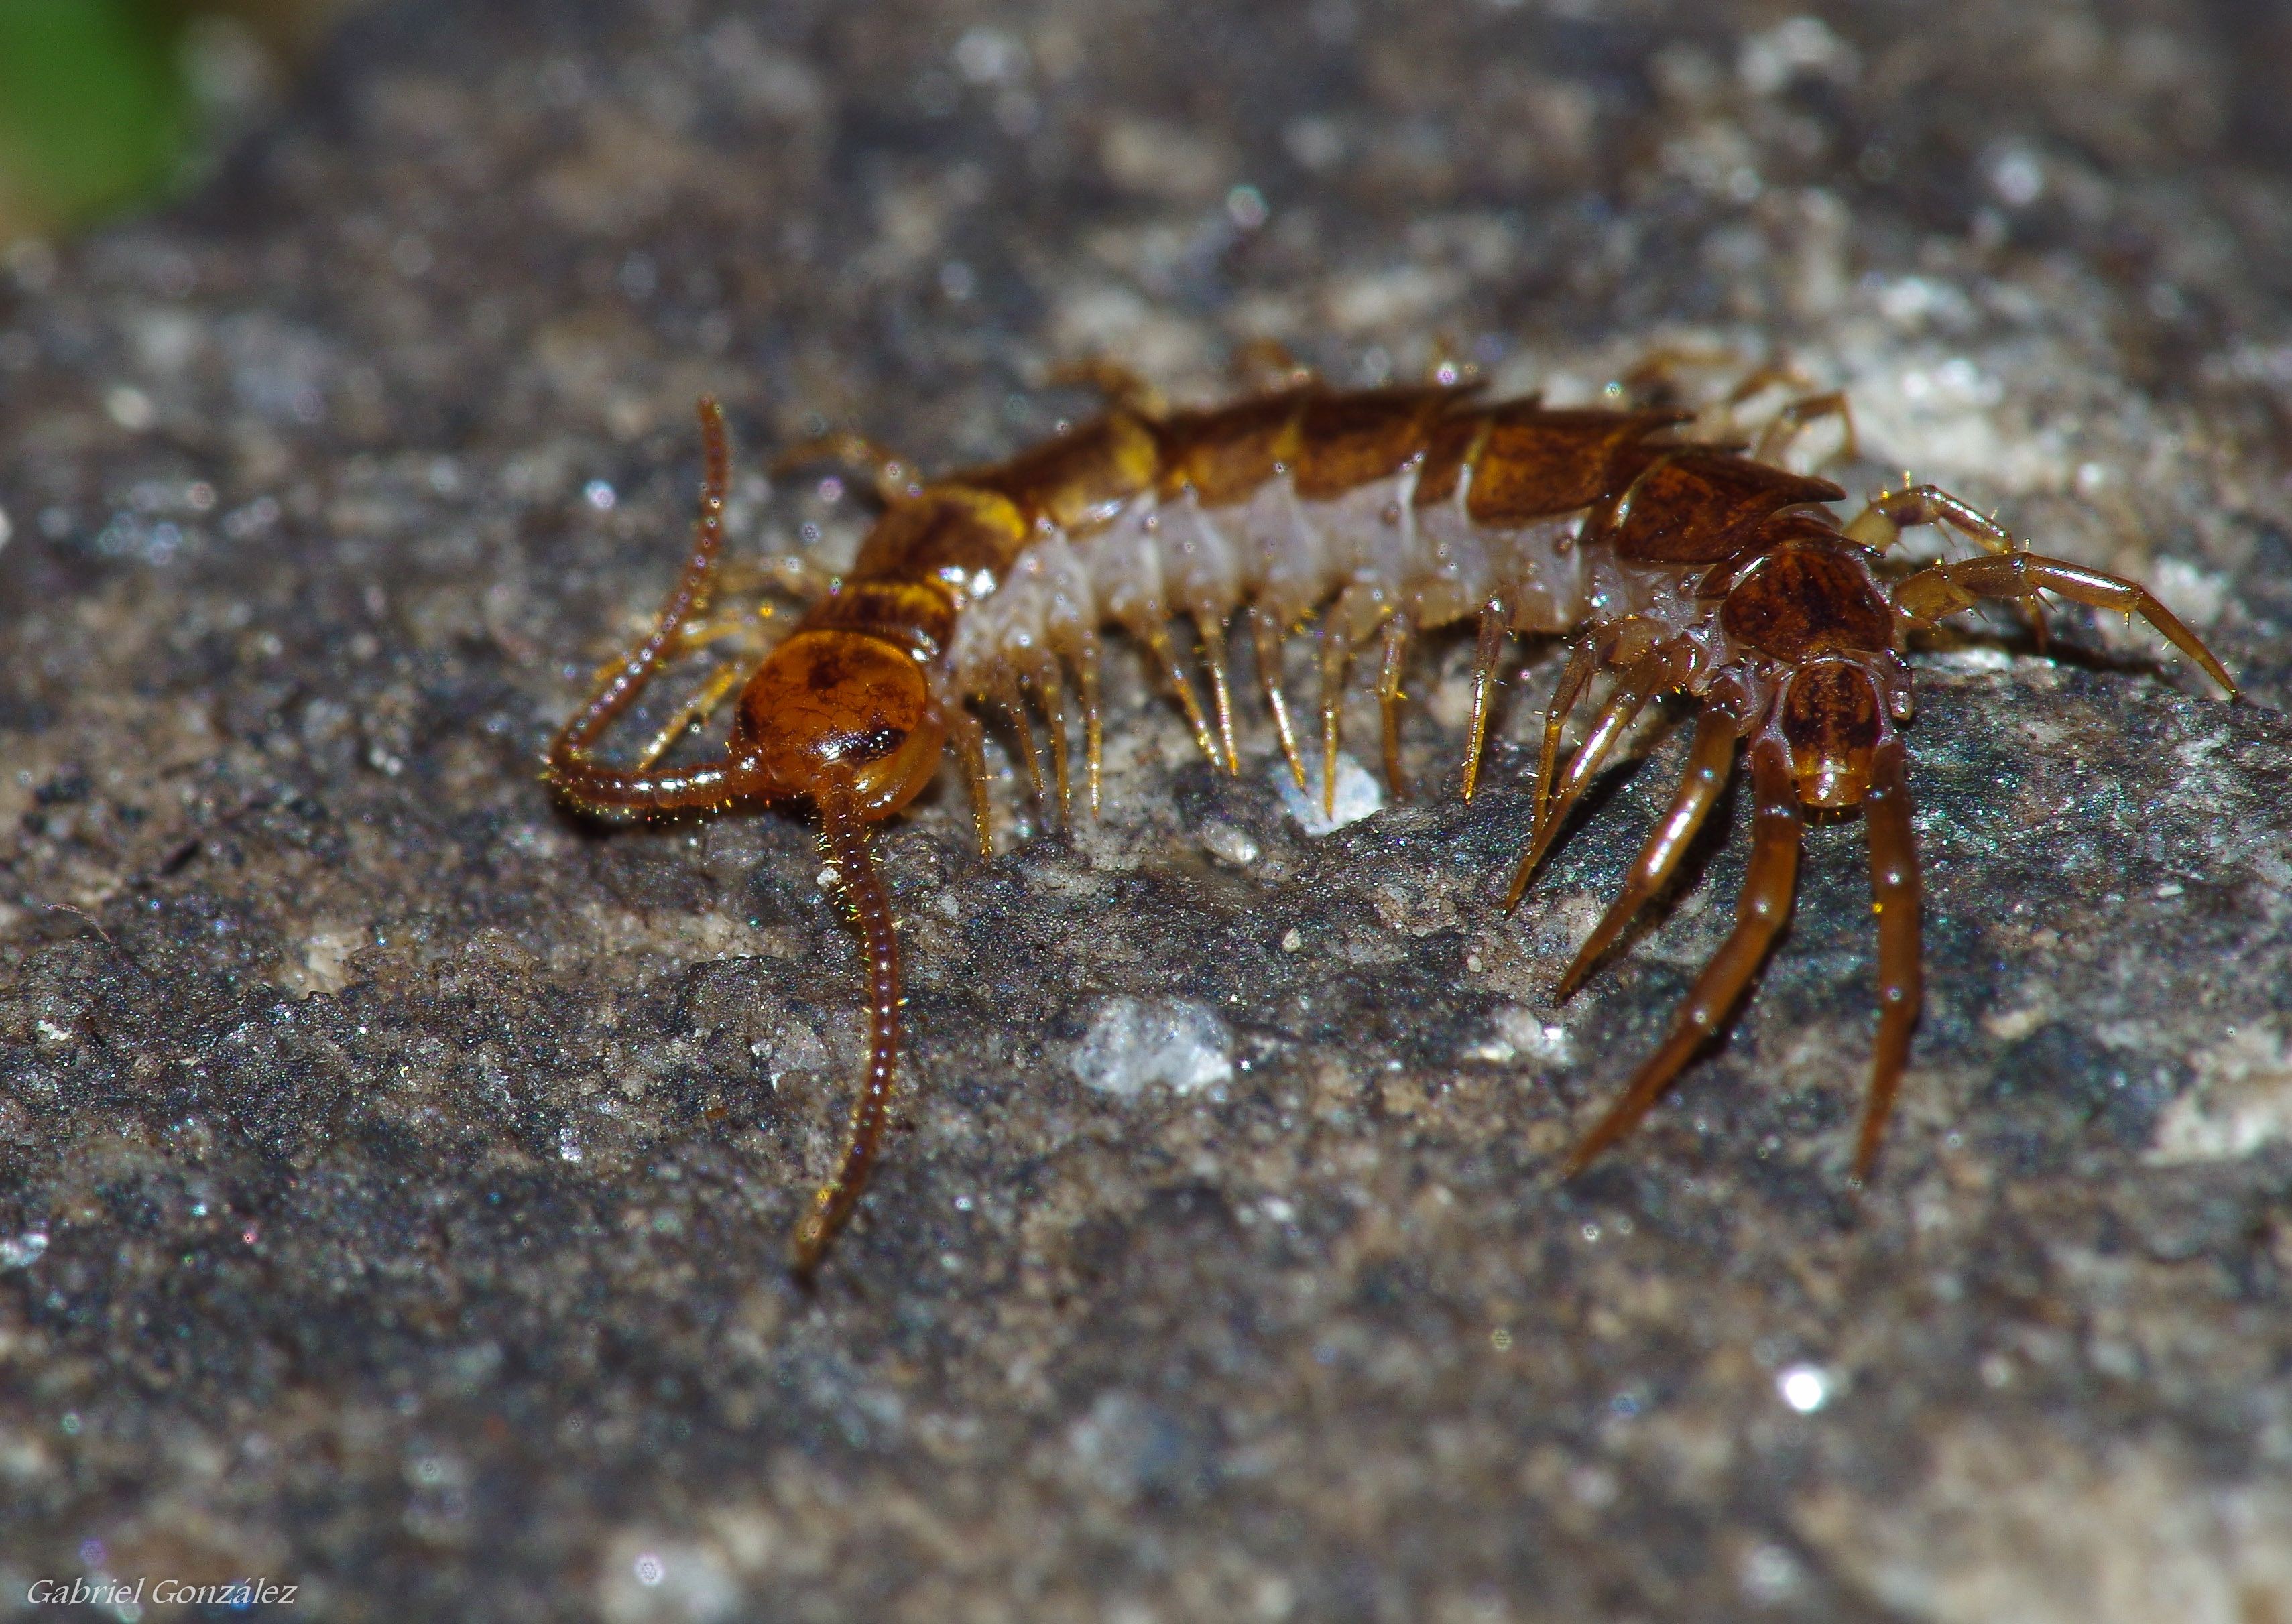
nature, insect, macro, fauna, invertebrate, close up, animals, naturaleza, ggl1, gaby1, xovesphoto, animales, gphoto, pentaxk30, paragon135mm, macro photography, arthropod